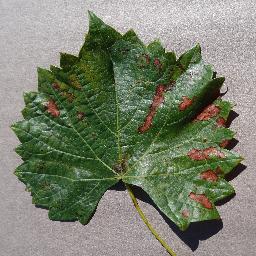
Label: Grape___Esca_(Black_Measles)